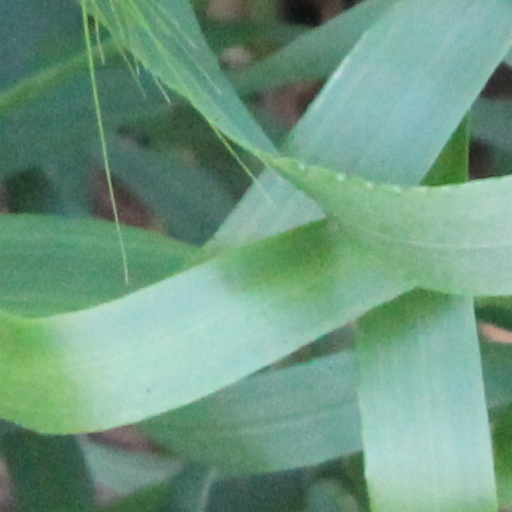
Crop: wheat